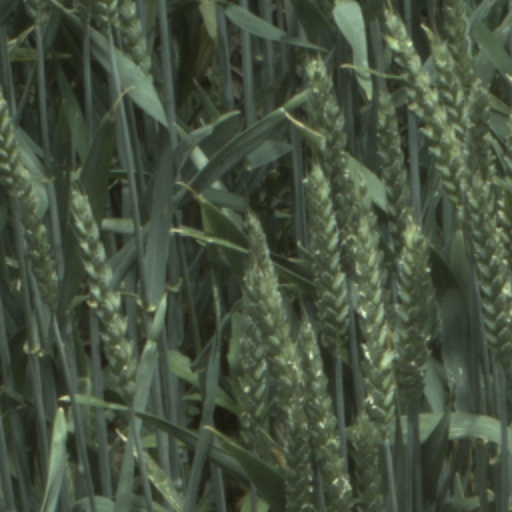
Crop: wheat